Bluebeard

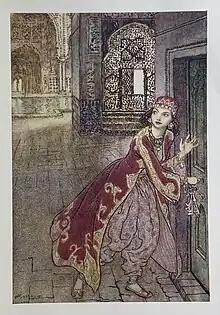
Arthur Rackham illustration, 1933

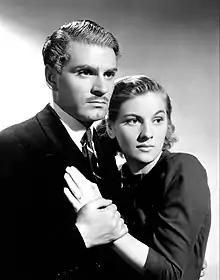
Laurence Olivier and Joan Fontaine in "Rebecca" (1940)

The fatal effects of female curiosity have long been the subject of story and legend. Pandora and Psyche are examples of women in mythic stories whose curiosity has dire consequences. In giving his wife the keys to his castle, Bluebeard is acting the part of the serpent of the biblical Paradise, and therefore of the devil, and his wife the part of the victim held by the serpent's gaze.